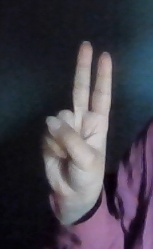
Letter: taa